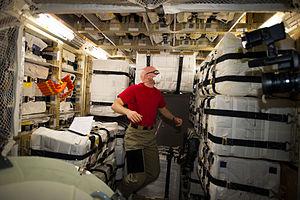
L’Agence spatiale européenne, le plus souvent désignée par son sigle anglophone ESA, est une agence spatiale intergouvernementale coordonnant les projets spatiaux menés en commun par une vingtaine de pays européens. L'agence spatiale, qui par son budget est la troisième agence spatiale dans le monde après la NASA et l'Administration spatiale nationale chinoise, a été fondée le 31 mai 1975. Les activités de l'agence couvrent l'ensemble du domaine spatial : les sciences avec l'astrophysique, l'exploration du Système solaire, l'étude du Soleil et la physique fondamentale ; l'étude et l'observation de la Terre avec des satellites spécialisés ; le développement de lanceurs ; les vols habités à travers sa participation à la Station spatiale internationale et à Orion ; la navigation par satellite avec le programme Galileo ; les télécommunications spatiales pour lesquelles l'agence finance la mise au point de nouveaux concepts ; la recherche dans le domaine des technologies spatiales. L'ESA participe également à des programmes spatiaux initiés par d'autres agences spatiales.